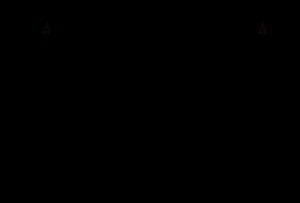
Un alliage est la combinaison d'un élément métallique avec un ou plusieurs métaux par fusion.
En chimie, les règles de Hume-Rothery, du nom de William Hume-Rothery qui les a énoncées la première fois, donnent les conditions de base pour obtenir un alliage homogène avec solubilité totale à l'état solide. Il y a deux ensembles de règles, l'une pour les solutions solides de substitution et l'autre pour les solutions solides interstitielles.